Chamatkar

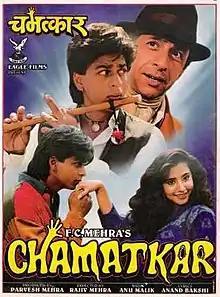
Promotional Poster

Chamatkar is a 1992 Indian Hindi-language romantic comedy fantasy film directed by Rajiv Mehra. The film stars Naseeruddin Shah, Shah Rukh Khan, and Urmila Matondkar in pivotal roles. As of 2016, the rights of this film are owned by Khan's Red Chillies Entertainment.